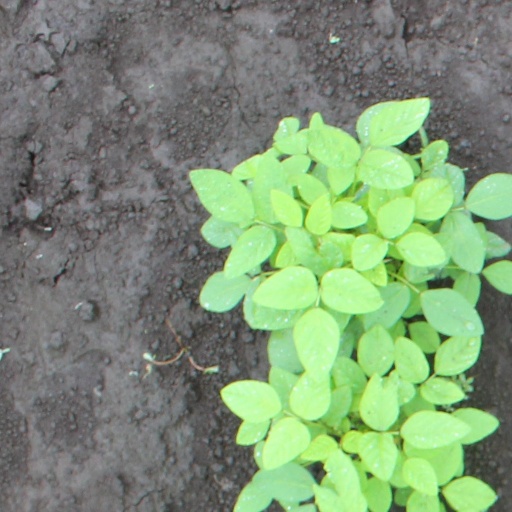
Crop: soybean